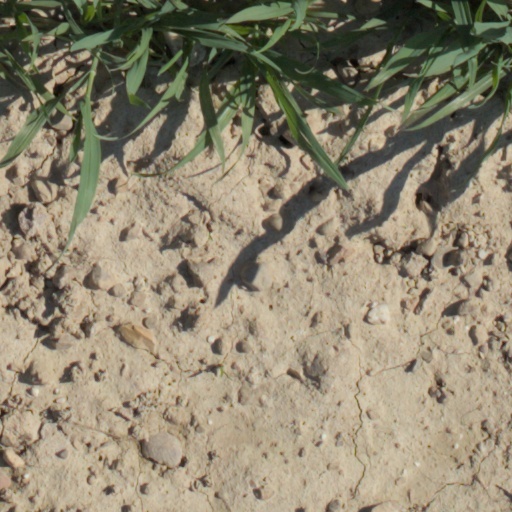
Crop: wheat